Bug (magazine)

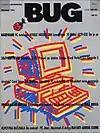
First issue (1992)

The magazine is named after the computing term "bug". It has approximately 170 pages of content. it is sold in the SE European region of Croatia, Bosnia and Herzegovina, Montenegro, North Macedonia, and Slovenia. The current editor-in-chief is Miroslav Rosandić.